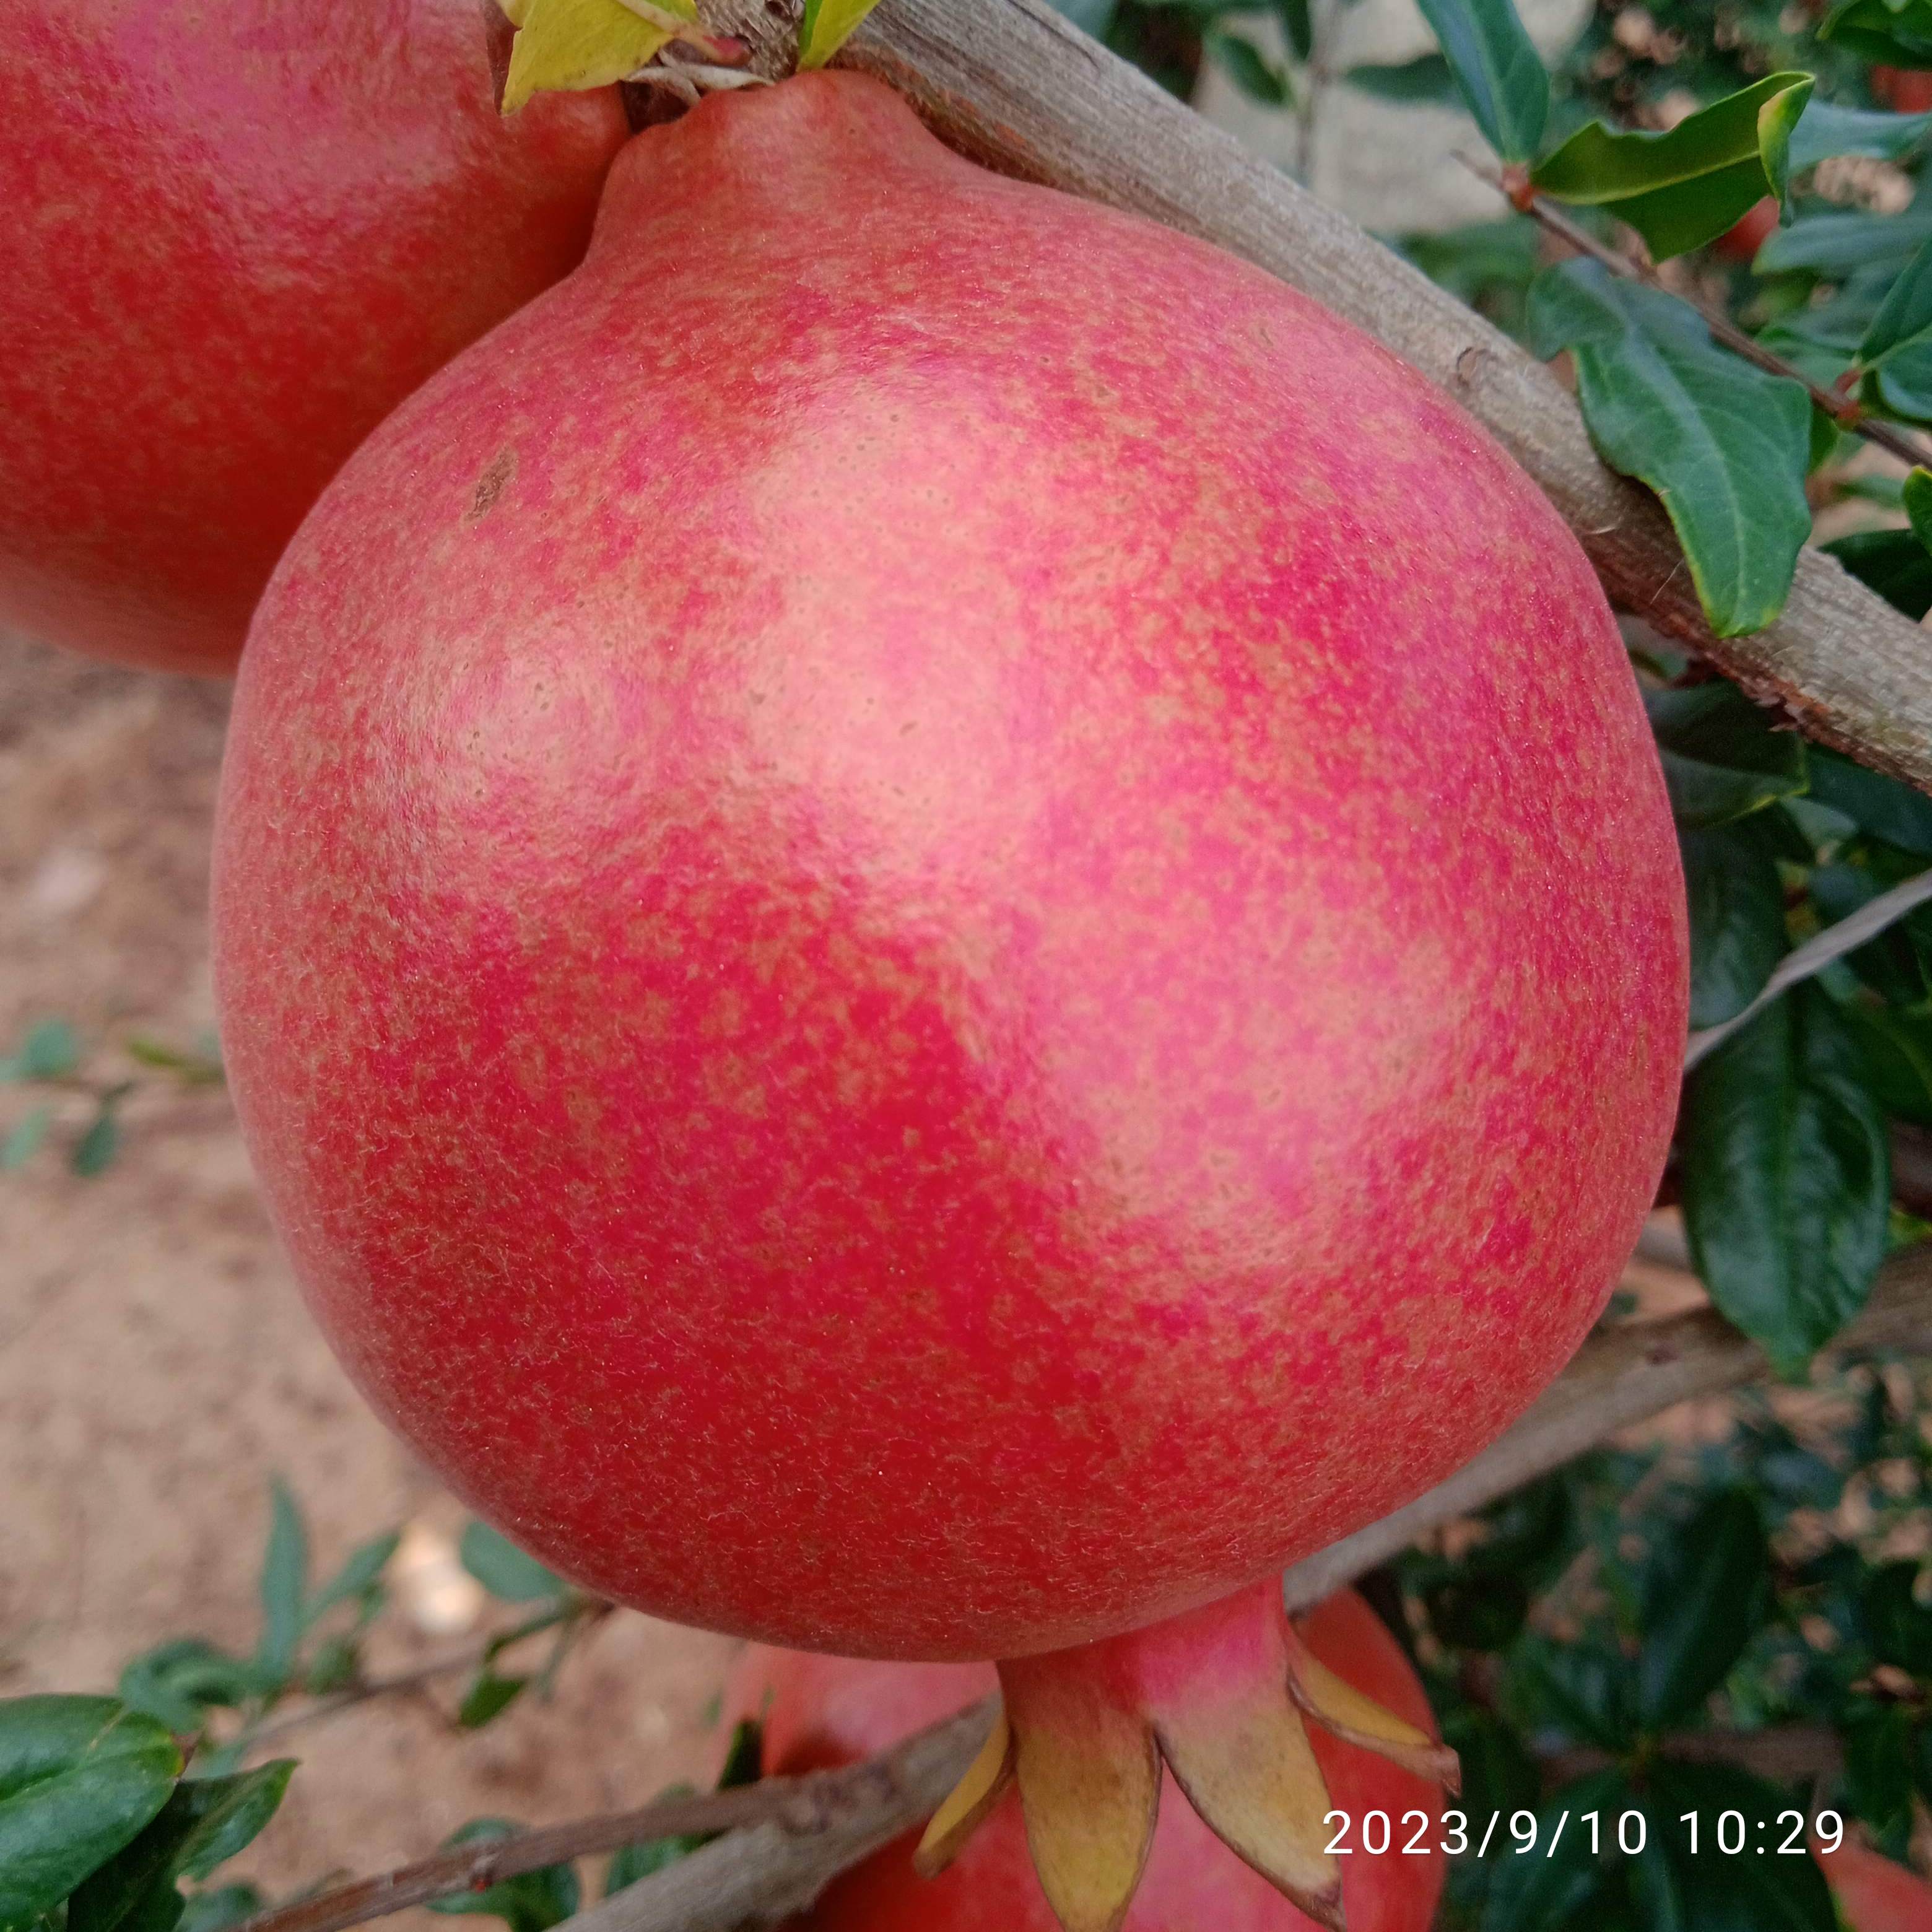
Label: Healthy